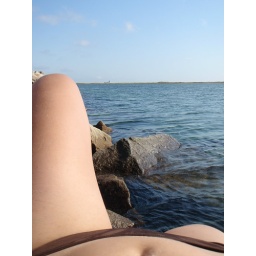
happily reading on a rock with my feet in the water